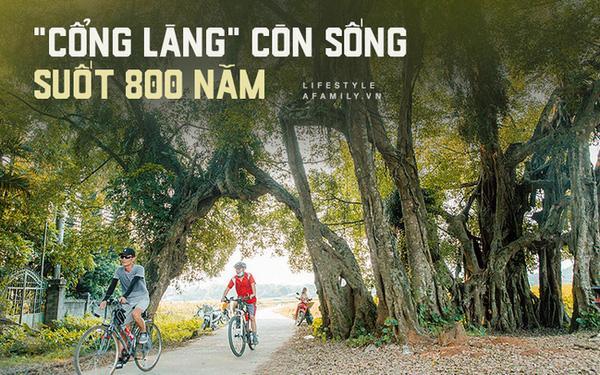
có một dàn cây cổ thụ ở bên phải của bức ảnh